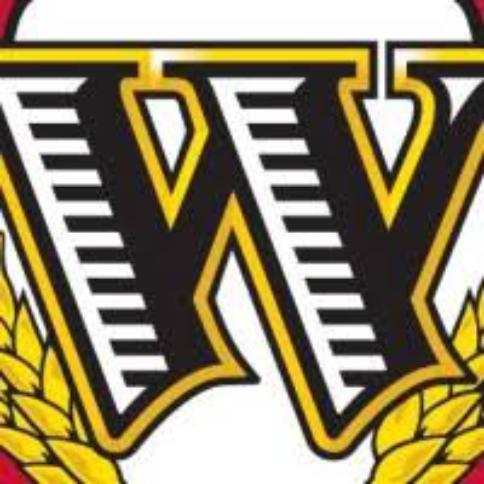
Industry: Food